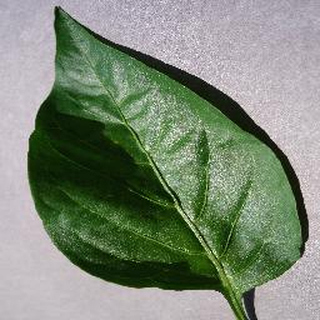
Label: healthy_bell_pepper